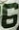
Number: 6